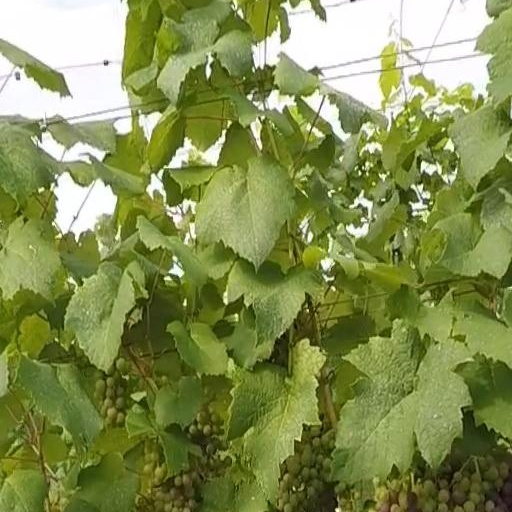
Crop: grape